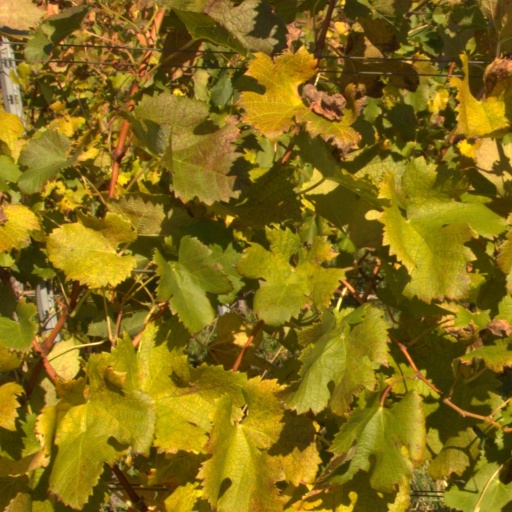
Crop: grape